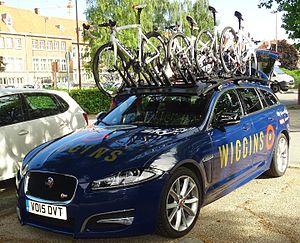
Reportage réalisé le mercredi 22 juillet à l'occasion du départ du Grand Prix Pino Cerami 2015 à Saint-Ghislain, Belgique.